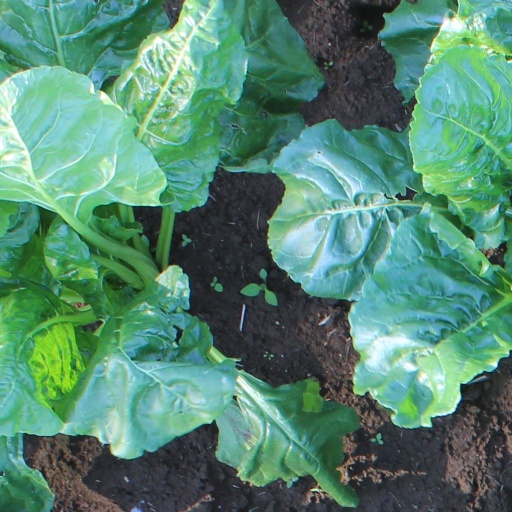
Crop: sugar beet